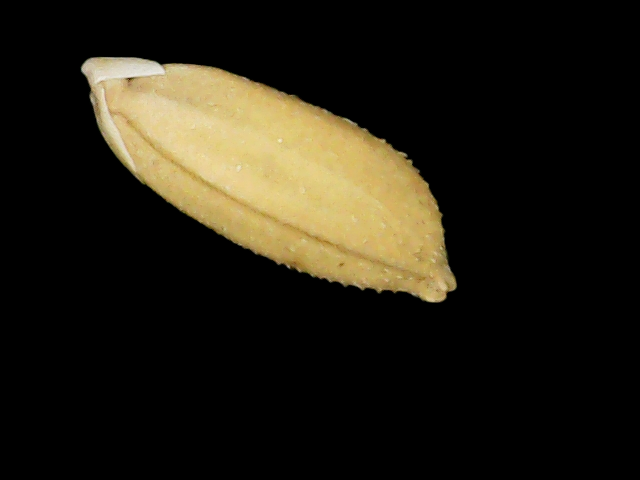
Rice variety: Binadhan10